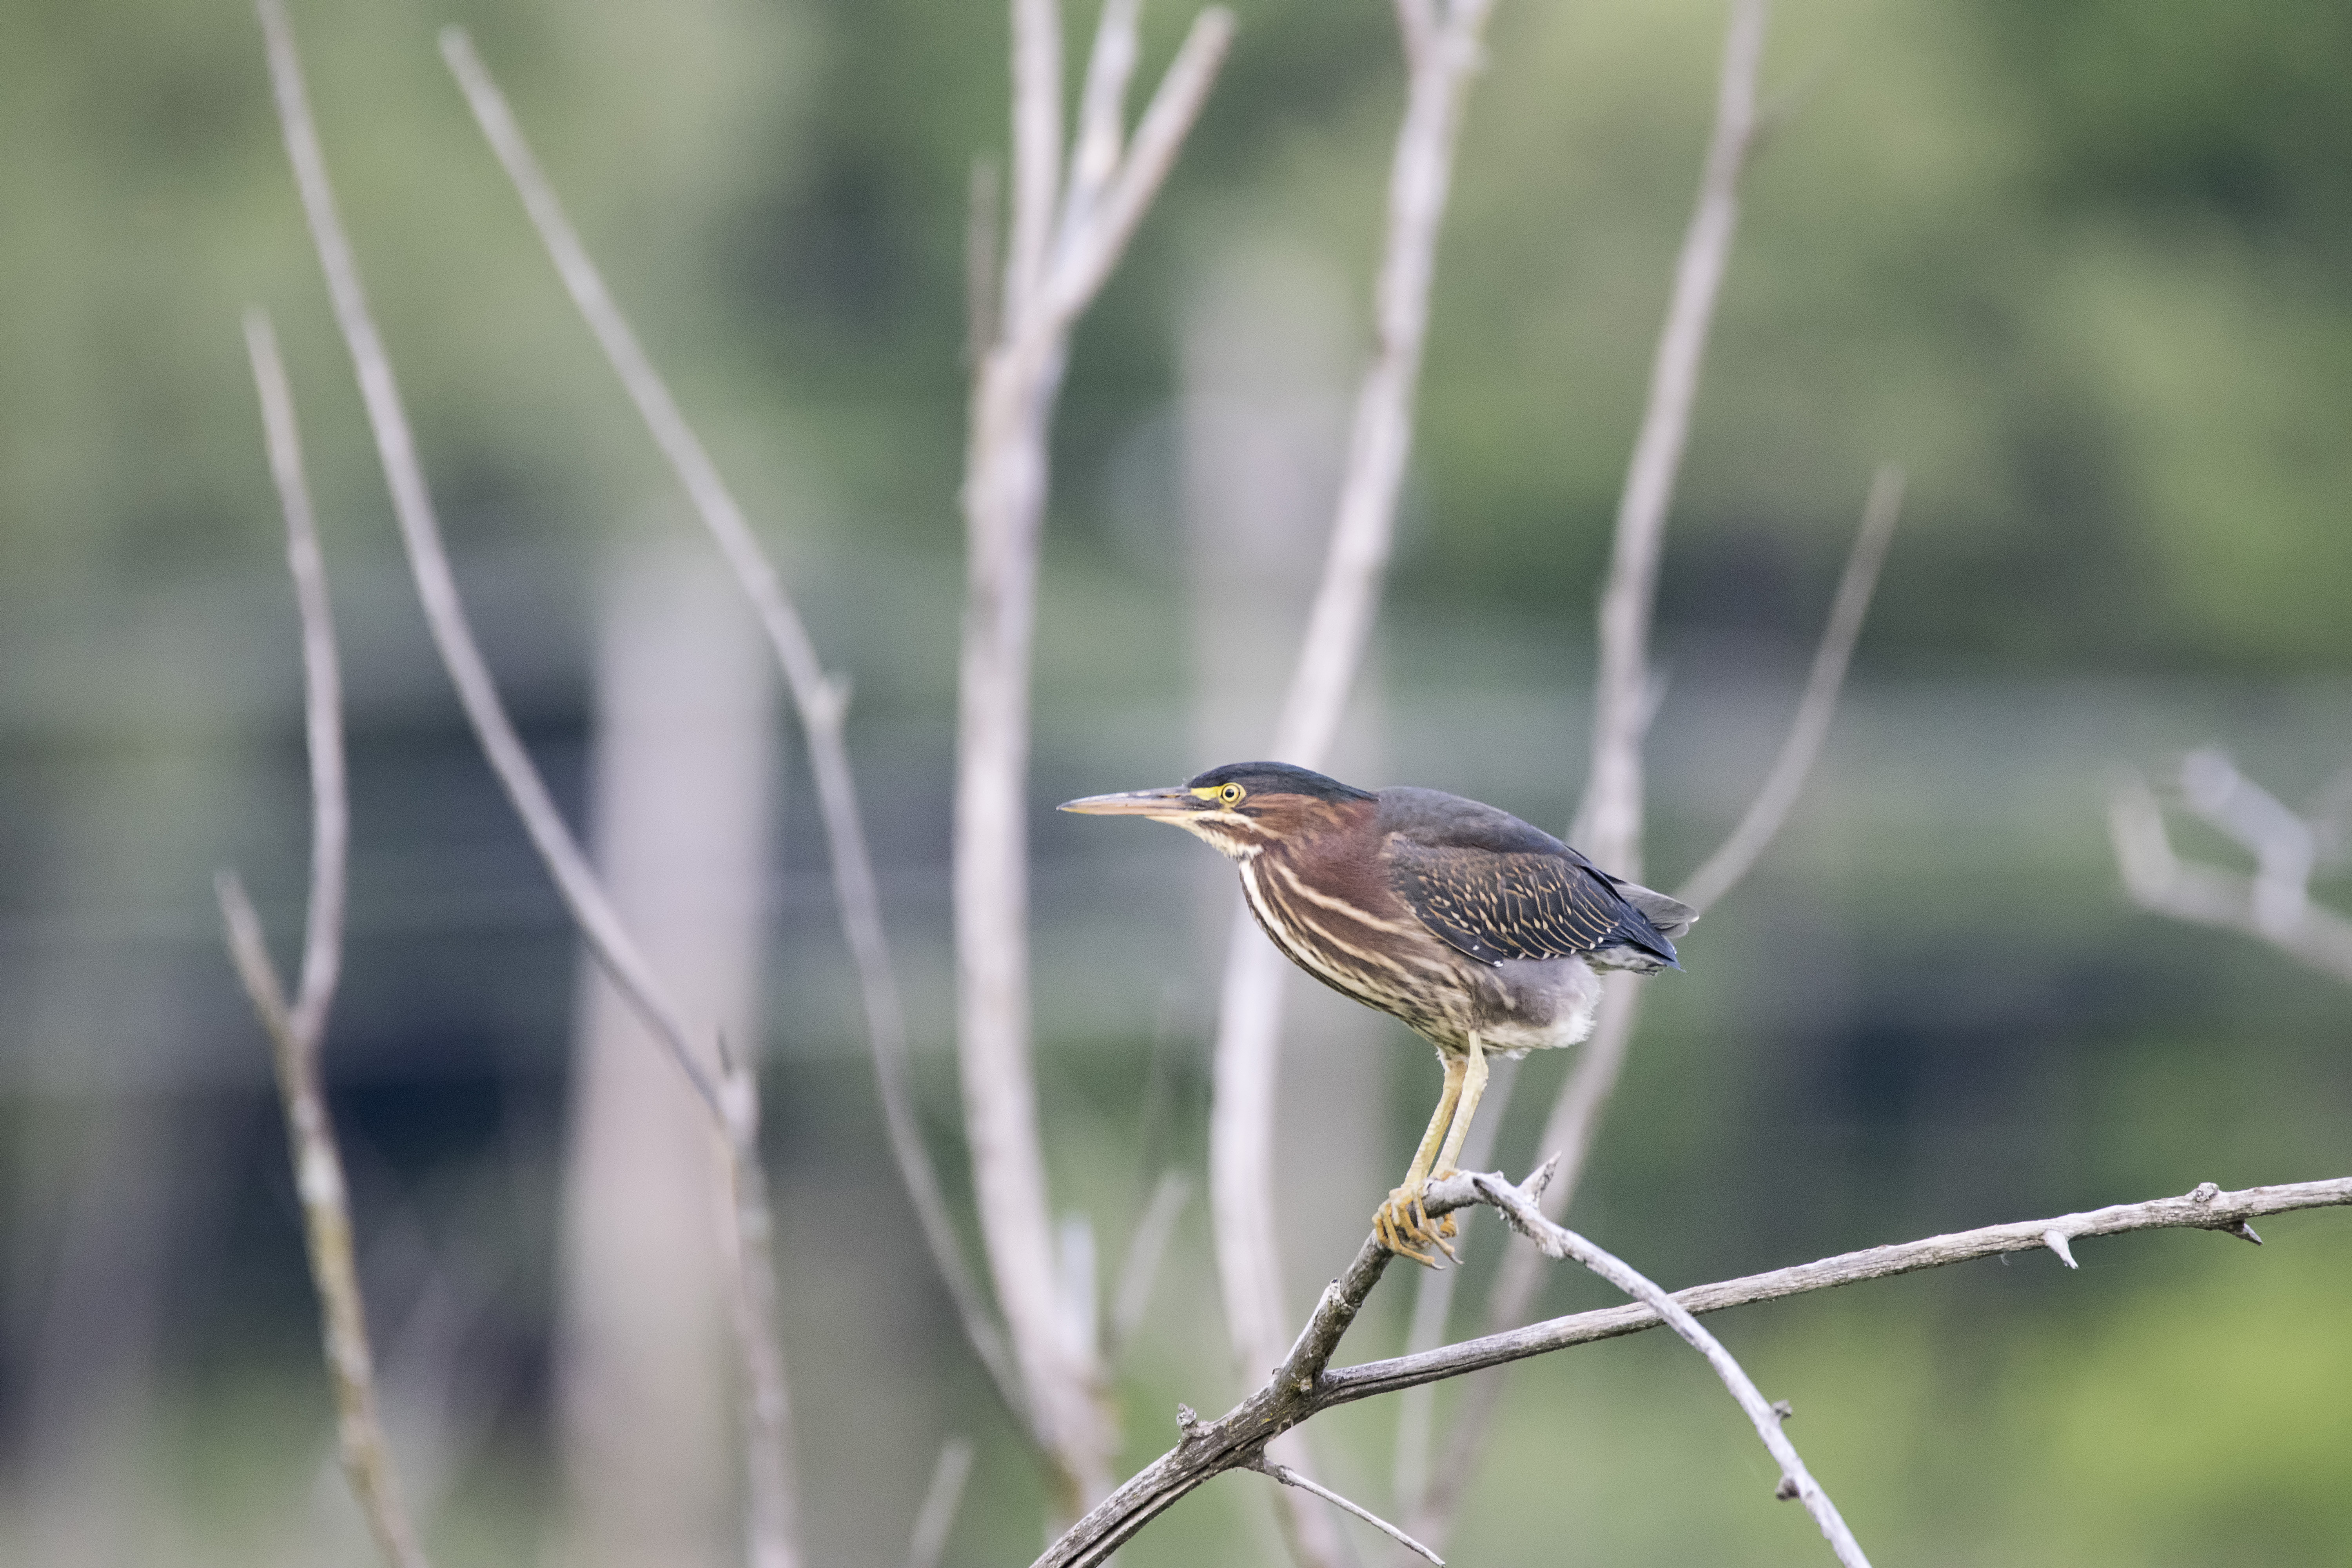
nature, branch, bird, wildlife, green, beak, fauna, canada, vertebrate, vert, sparrow, quebec, heron, sherbrooke, oiseau, wren, old world flycatcher, perching bird, emberizidae